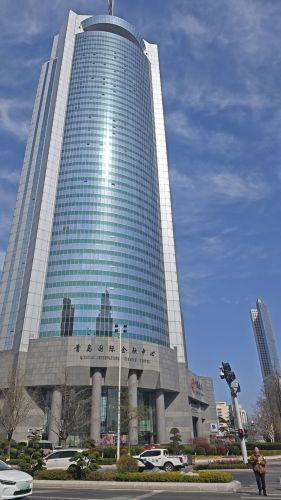
地标名称：青岛国际金融中心
所在城市：青岛市·市南区